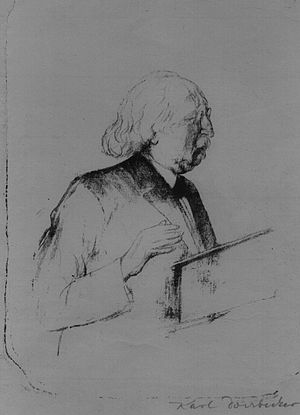
Hermann Cohen
Hermann Cohen af Karl Doerbecker
Hermann Cohen var en tysk filosof af jødisk oprindelse. Han var en af grundlæggerne af nykantianismen ved universitetet i Marburg.